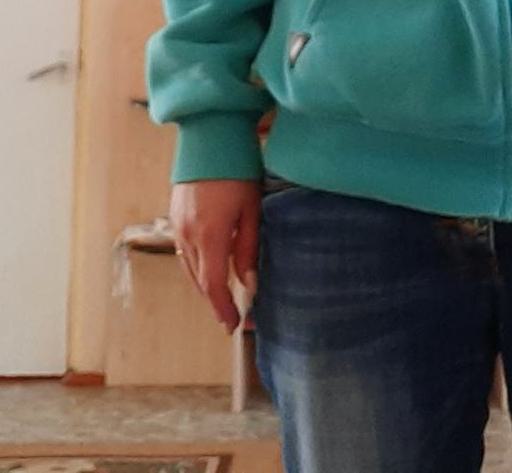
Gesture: no_gesture